Inky Johnson

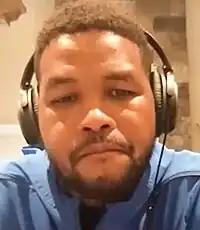
Johnson in 2020

Inquoris Desmond Chade Johnson (born February 12, 1986) is an American motivational speaker and former college football player. His football career ended in 2006 at the University of Tennessee with an injury that permanently paralyzed his right arm. Johnson studied psychology and became a motivational speaker. He was the keynote speaker at the Greater Knoxville Sports Hall of Fame induction ceremony.